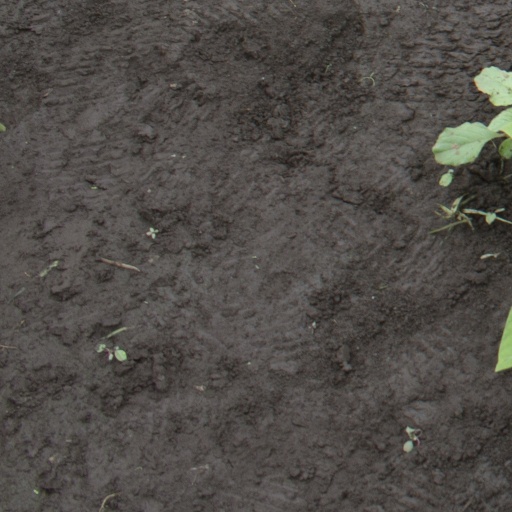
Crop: soybean